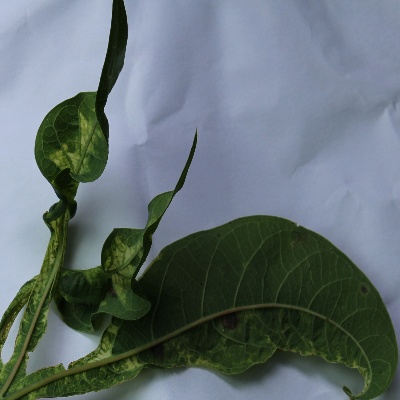
Crop: Cassava
Condition: mosaic